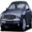
Label: automobile